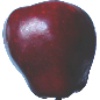
Label: red_delicious_apple